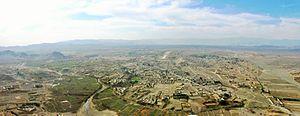
Le Waziristan du Sud est un district de la province de Khyber Pakhtunkhwa au Pakistan. Il fait partie de la région du Waziristan, le Waziristan du Nord formant l'autre subdivision de cette région. Sa capitale est Wana.